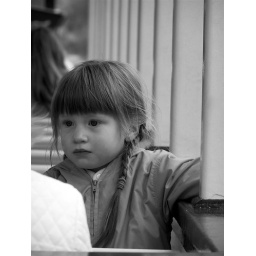
girl sitting in front of us..love the crumbs on her mouth